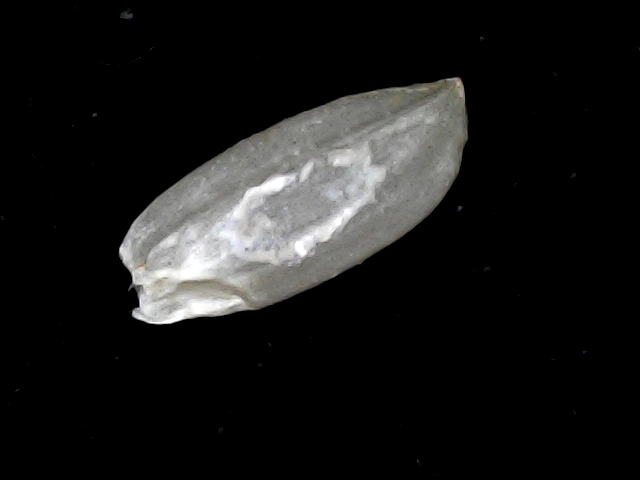
Rice variety: BD39